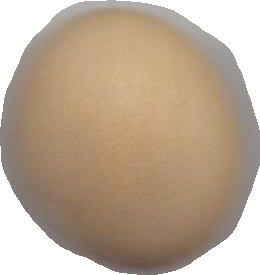
Variety: Grobogan